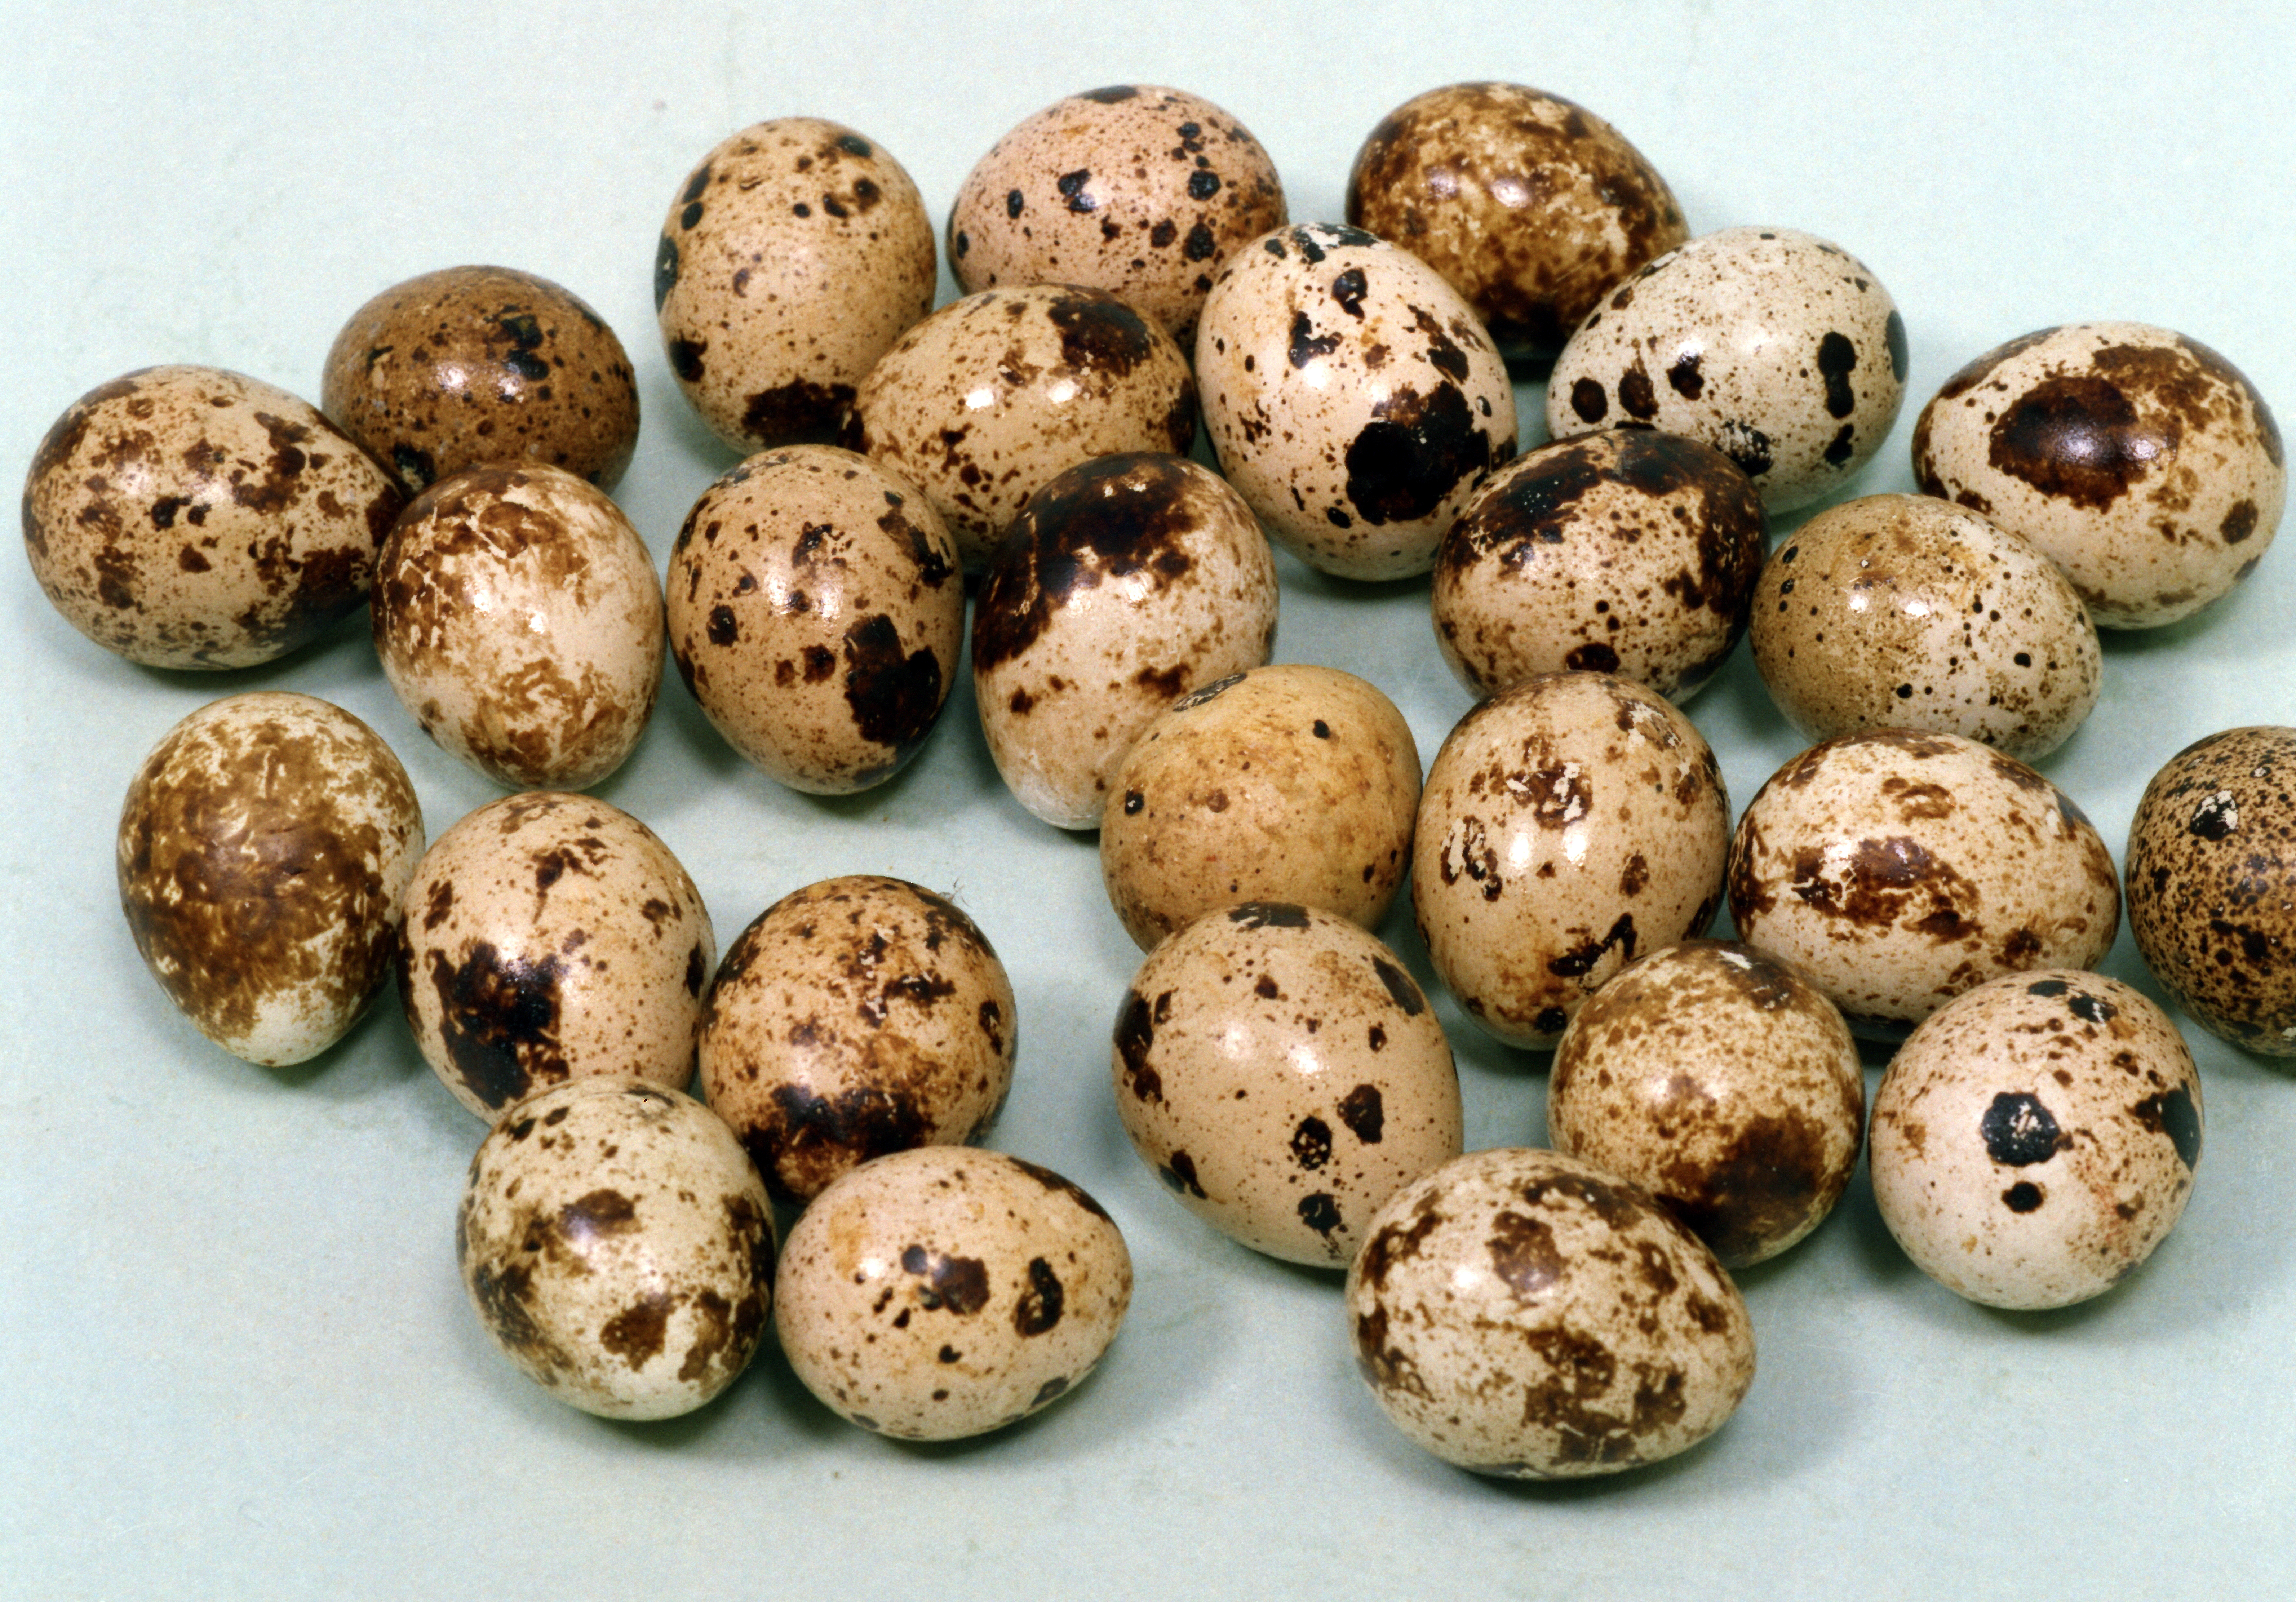
food, basket, egg, bead, jewelry making